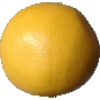
Label: Grapefruit White 1